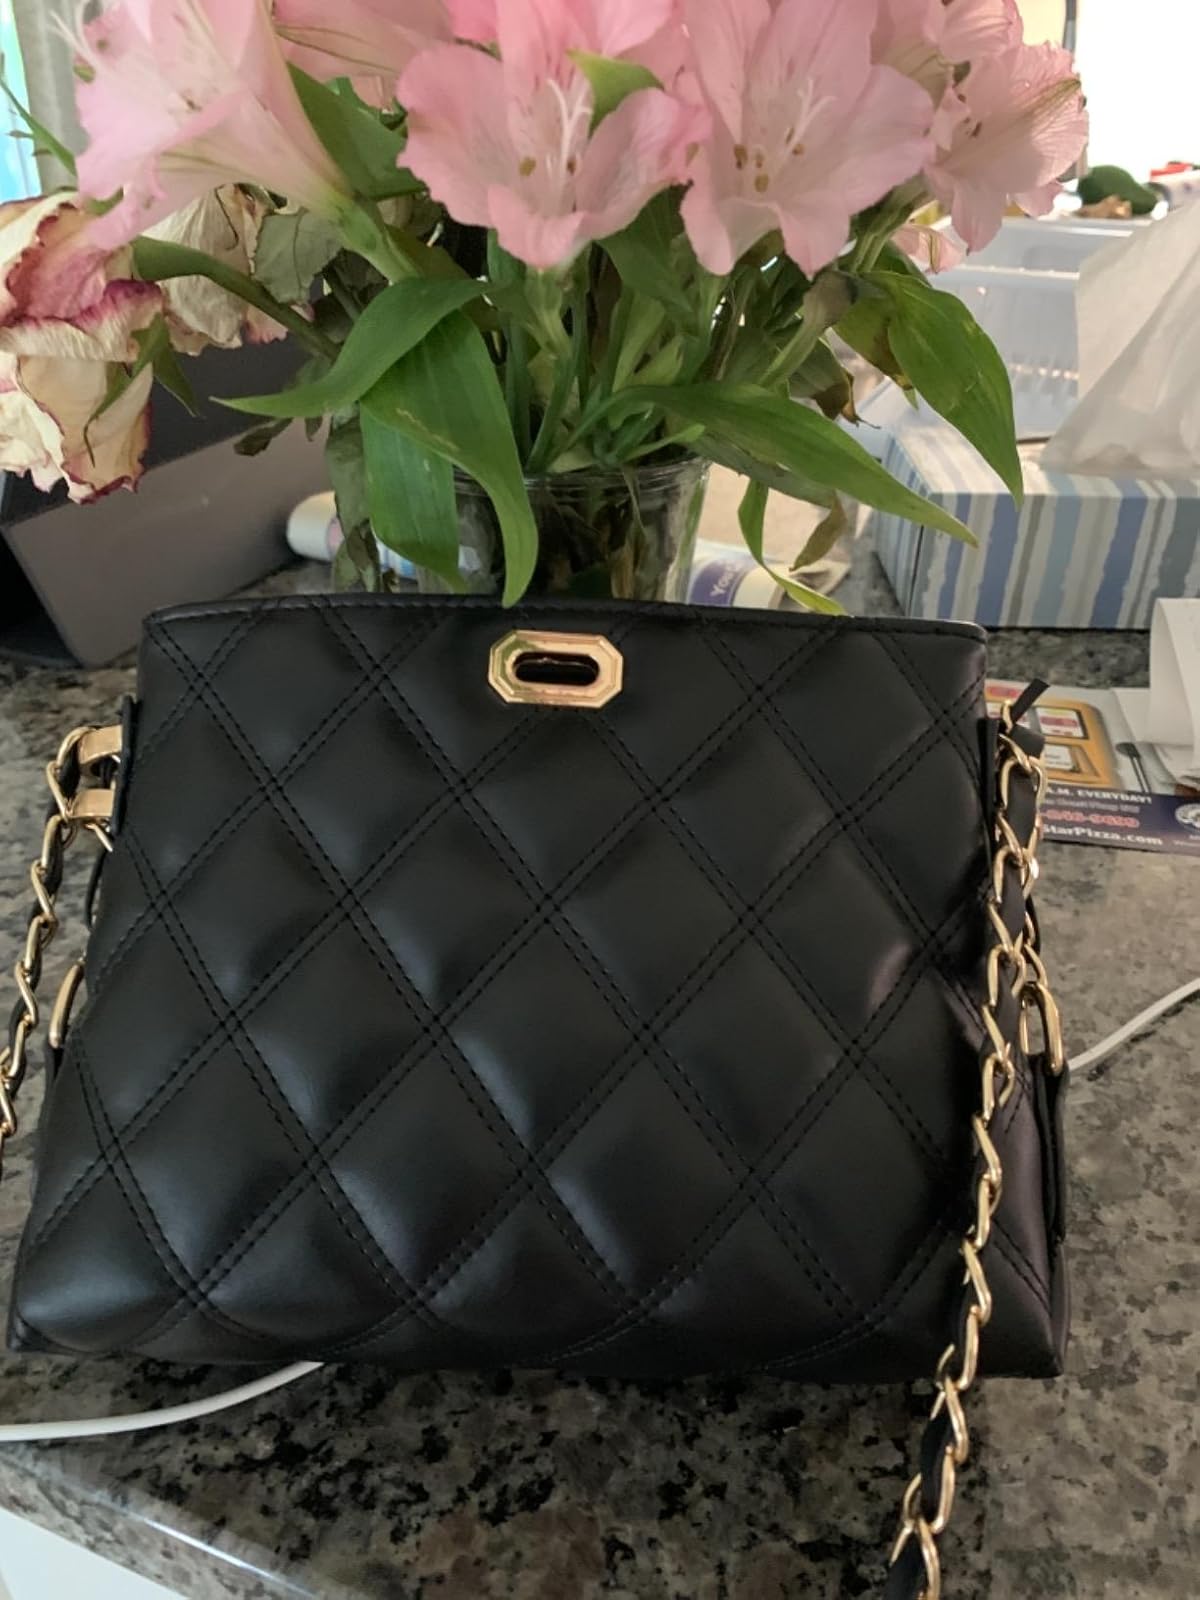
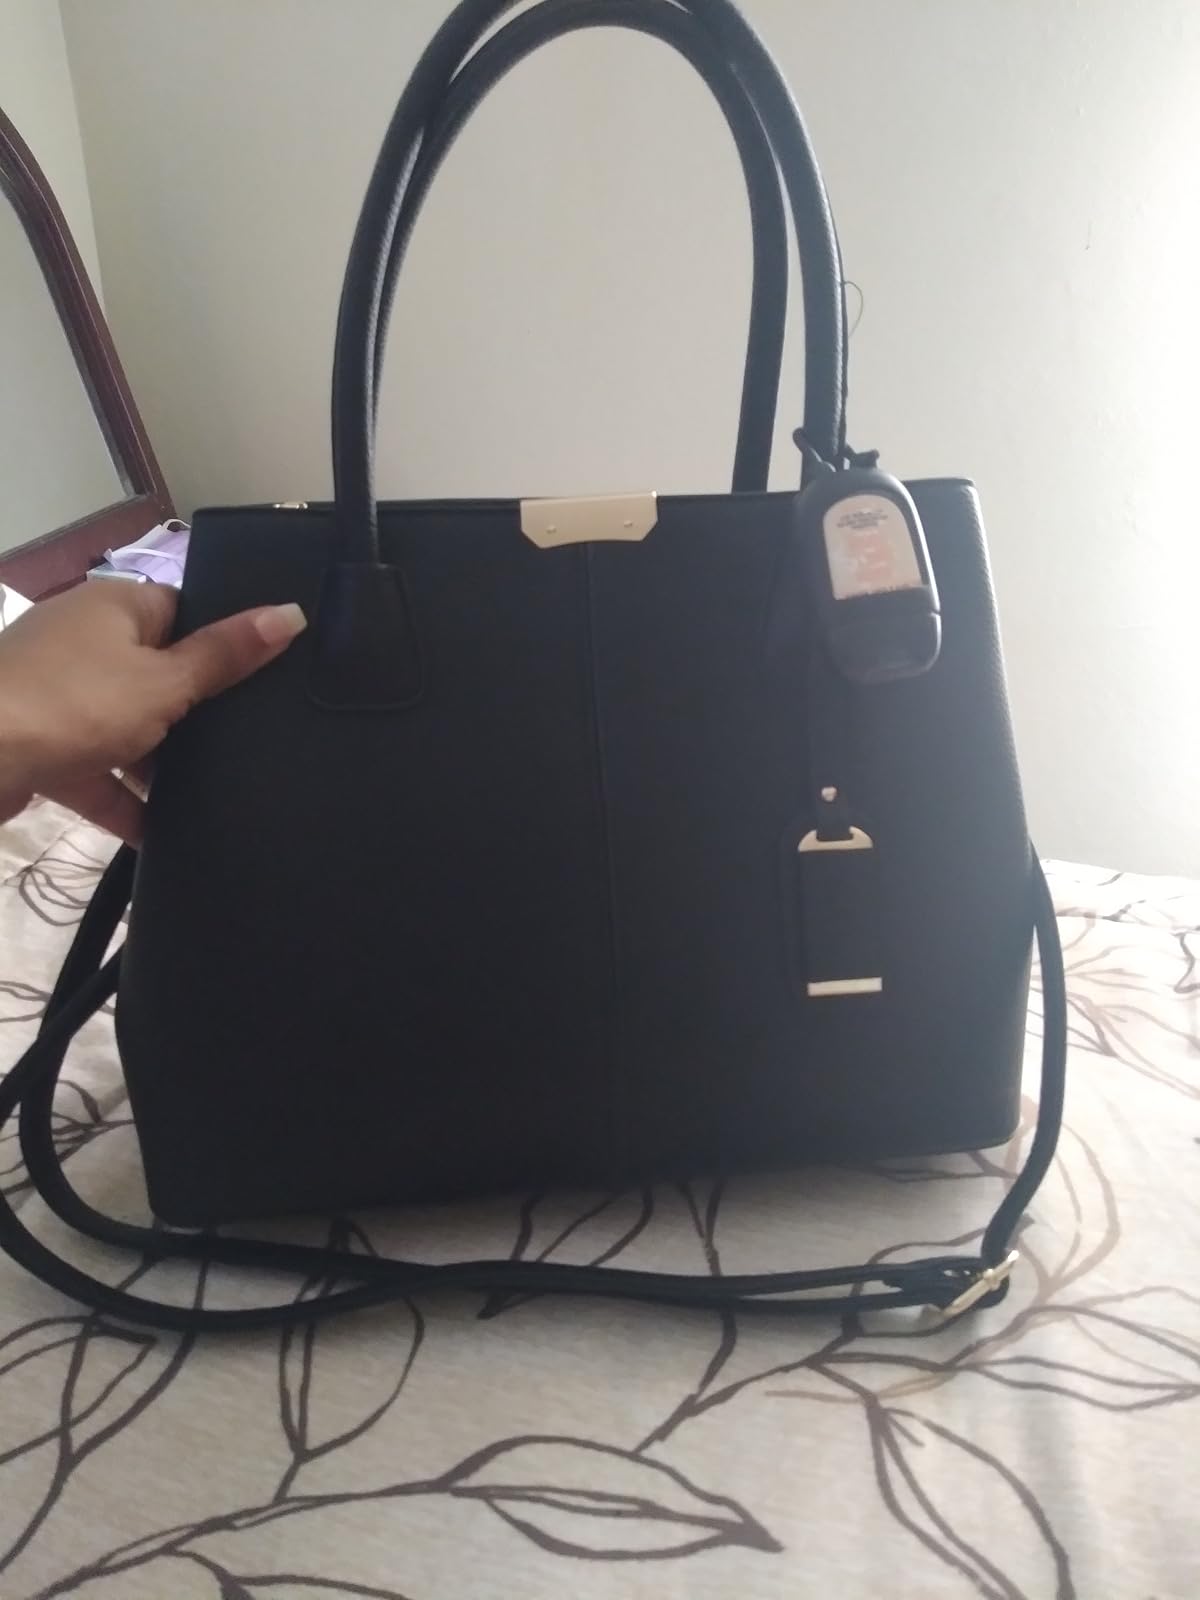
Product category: accessories_handbag
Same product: no